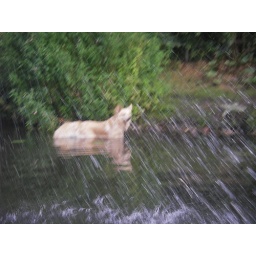
dog in the water